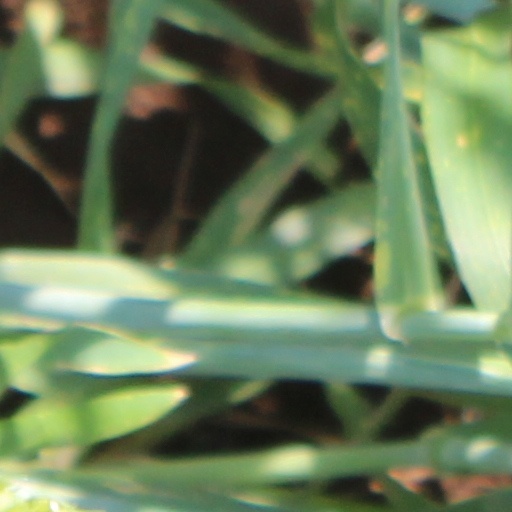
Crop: wheat